Christian Tappan

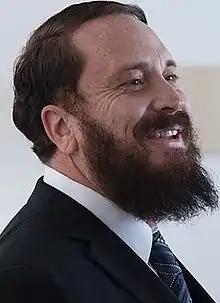
Tappan in his role as Gorka in Mexican television series "La Hermandad".

Christian Tappan (born 19 February 1972) is a Mexican-Colombian television actor. He is mainly recognized for his work in Mexican and Colombian soap operas and series.